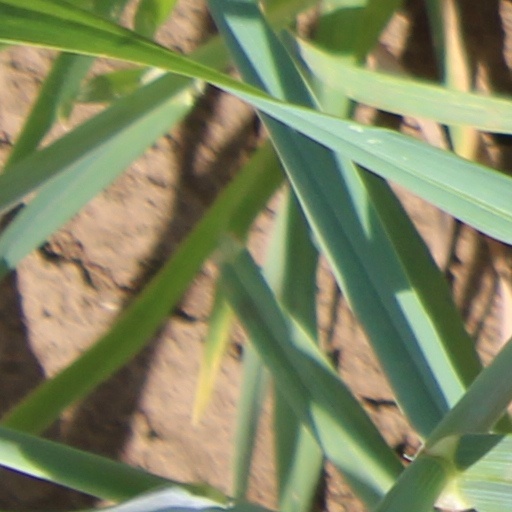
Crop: wheat